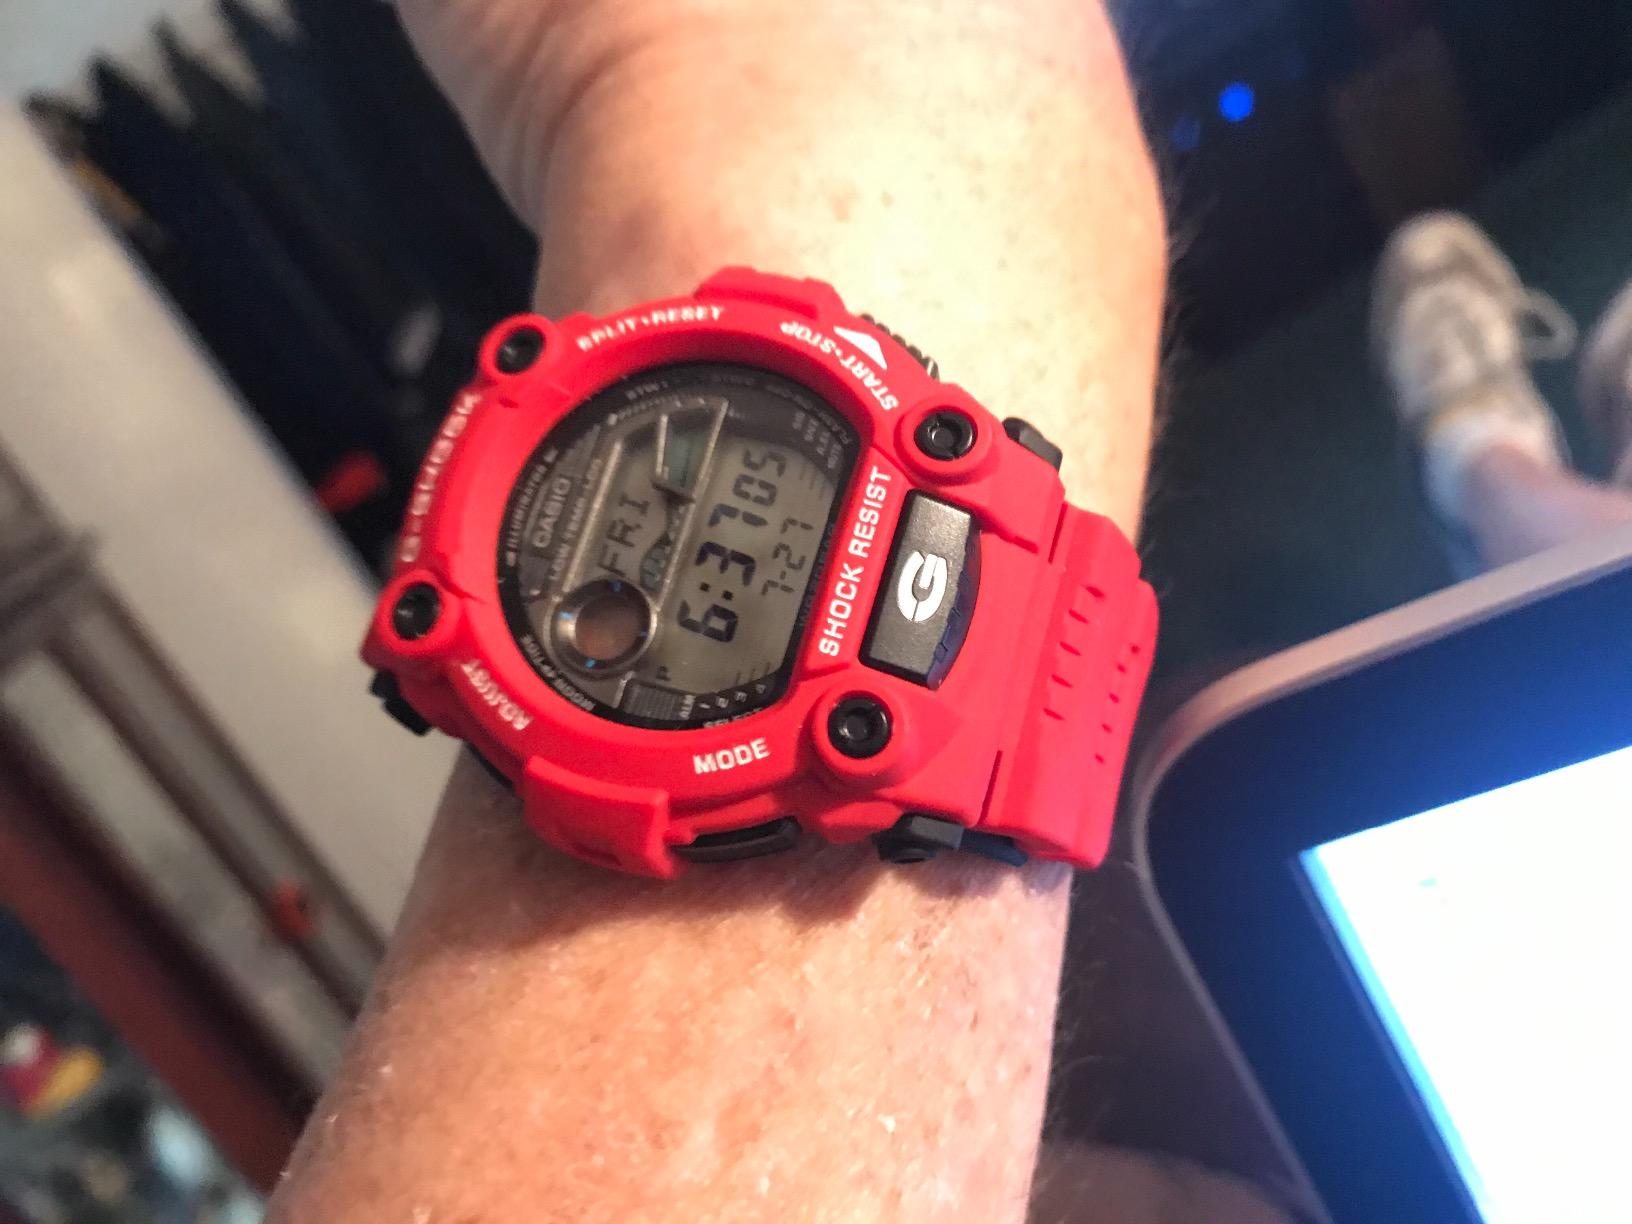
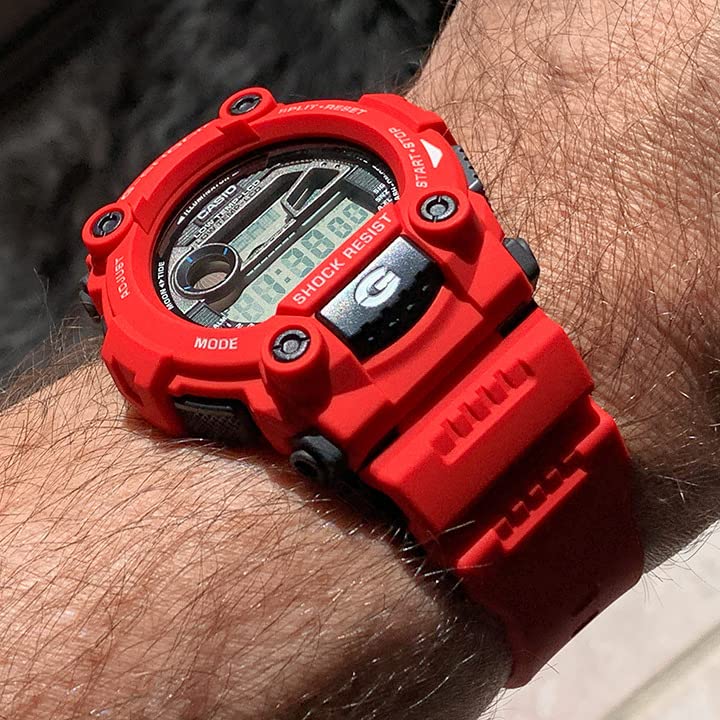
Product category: accessories_watch
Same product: yes